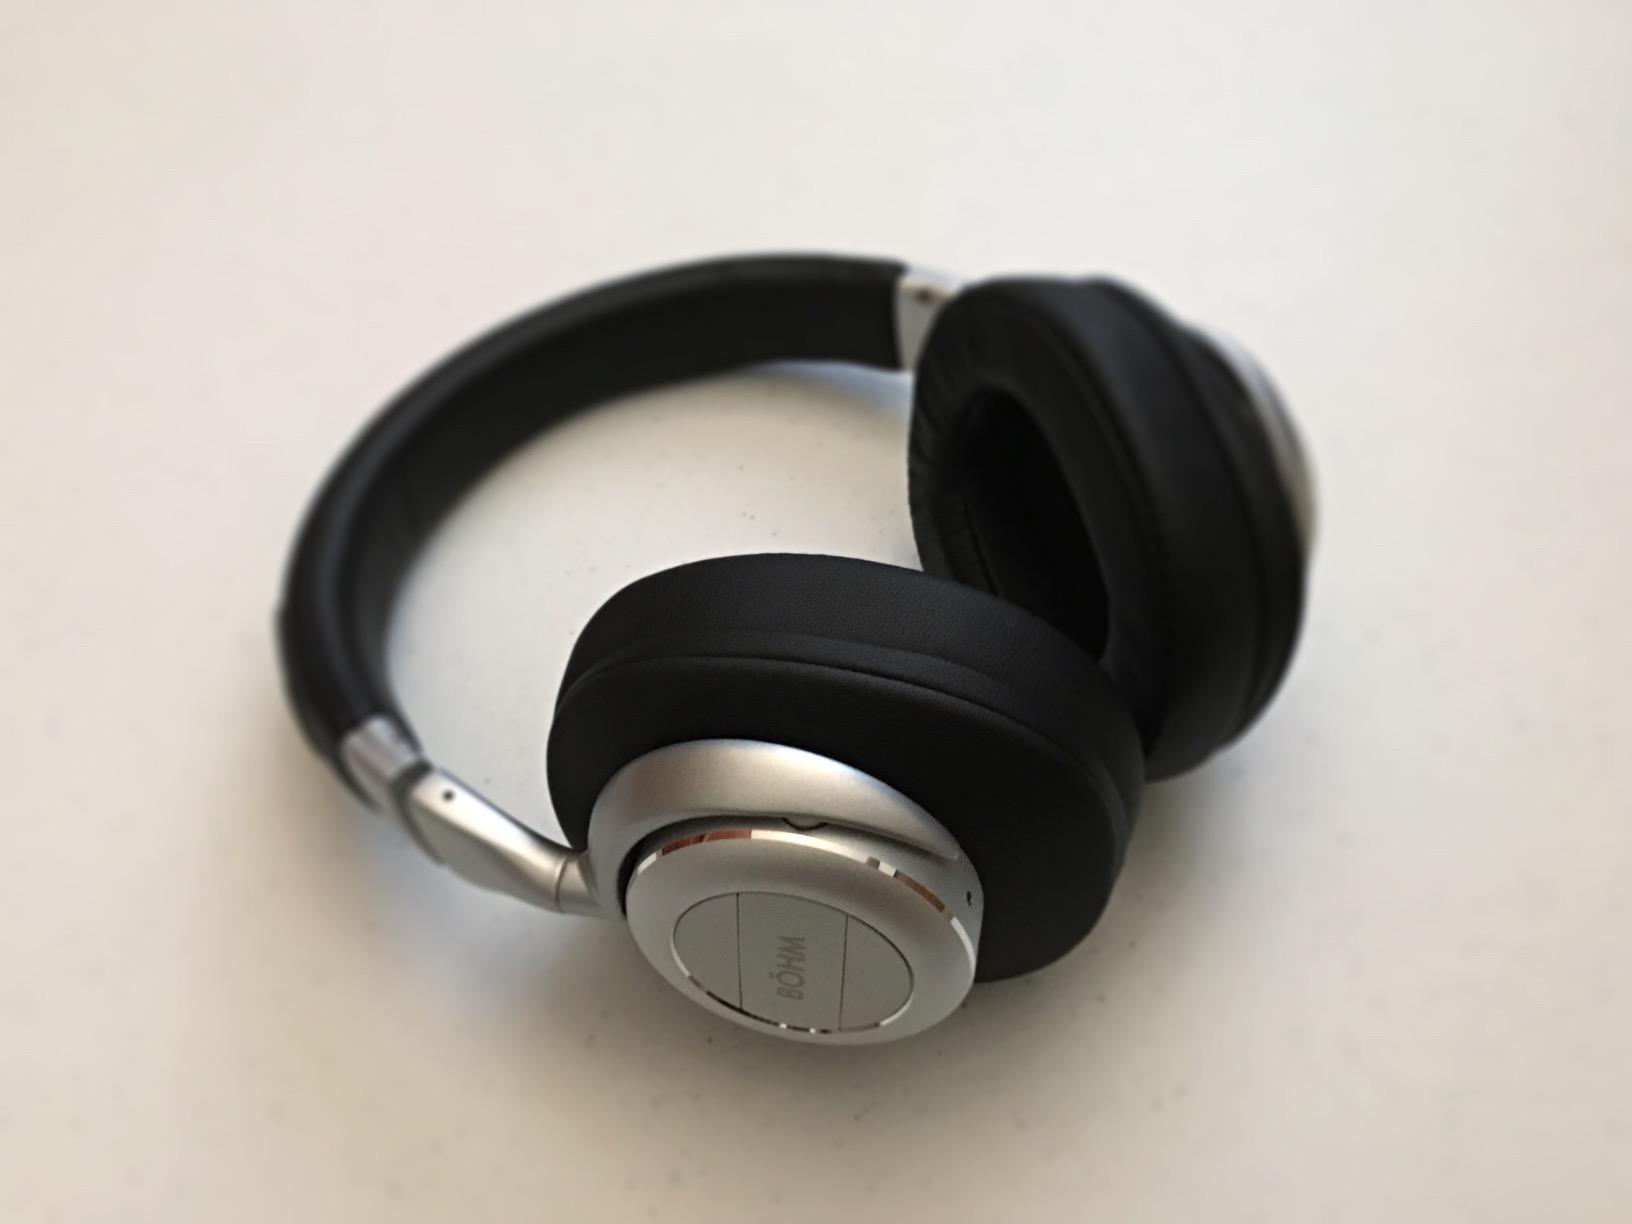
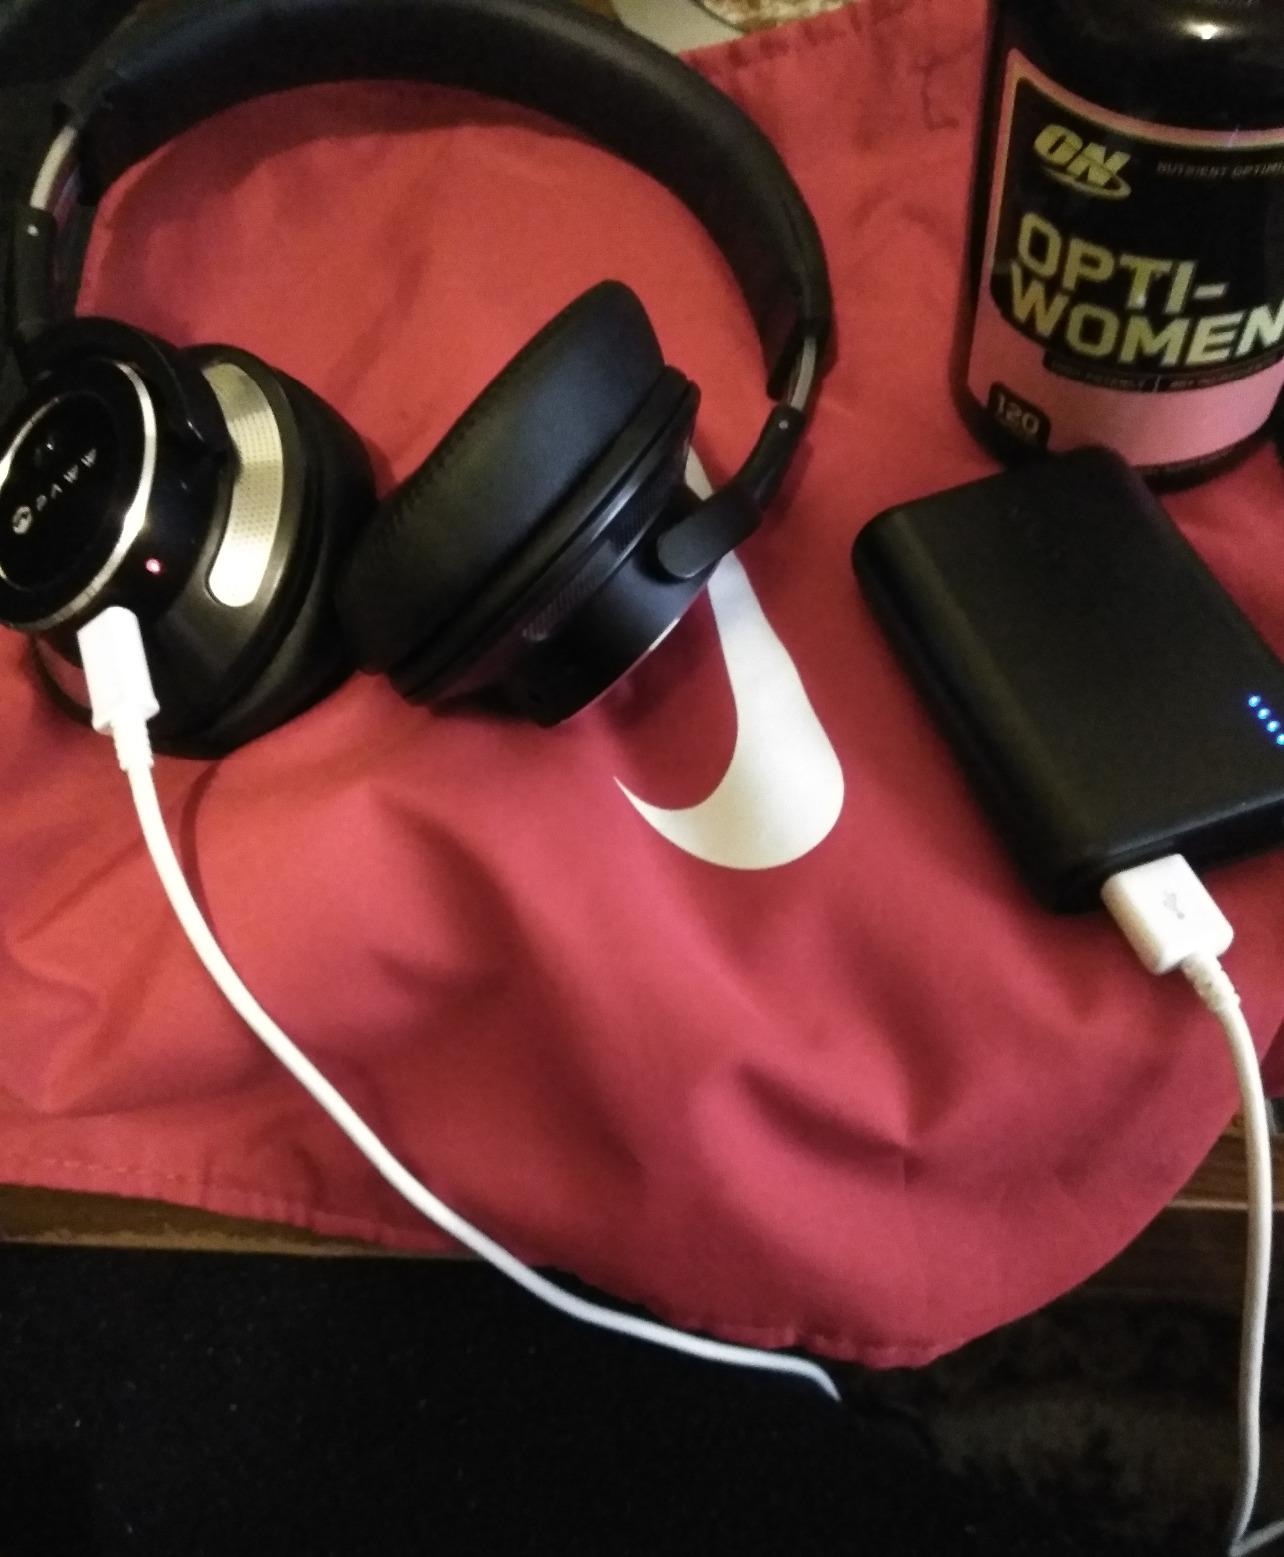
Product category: headphones
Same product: no